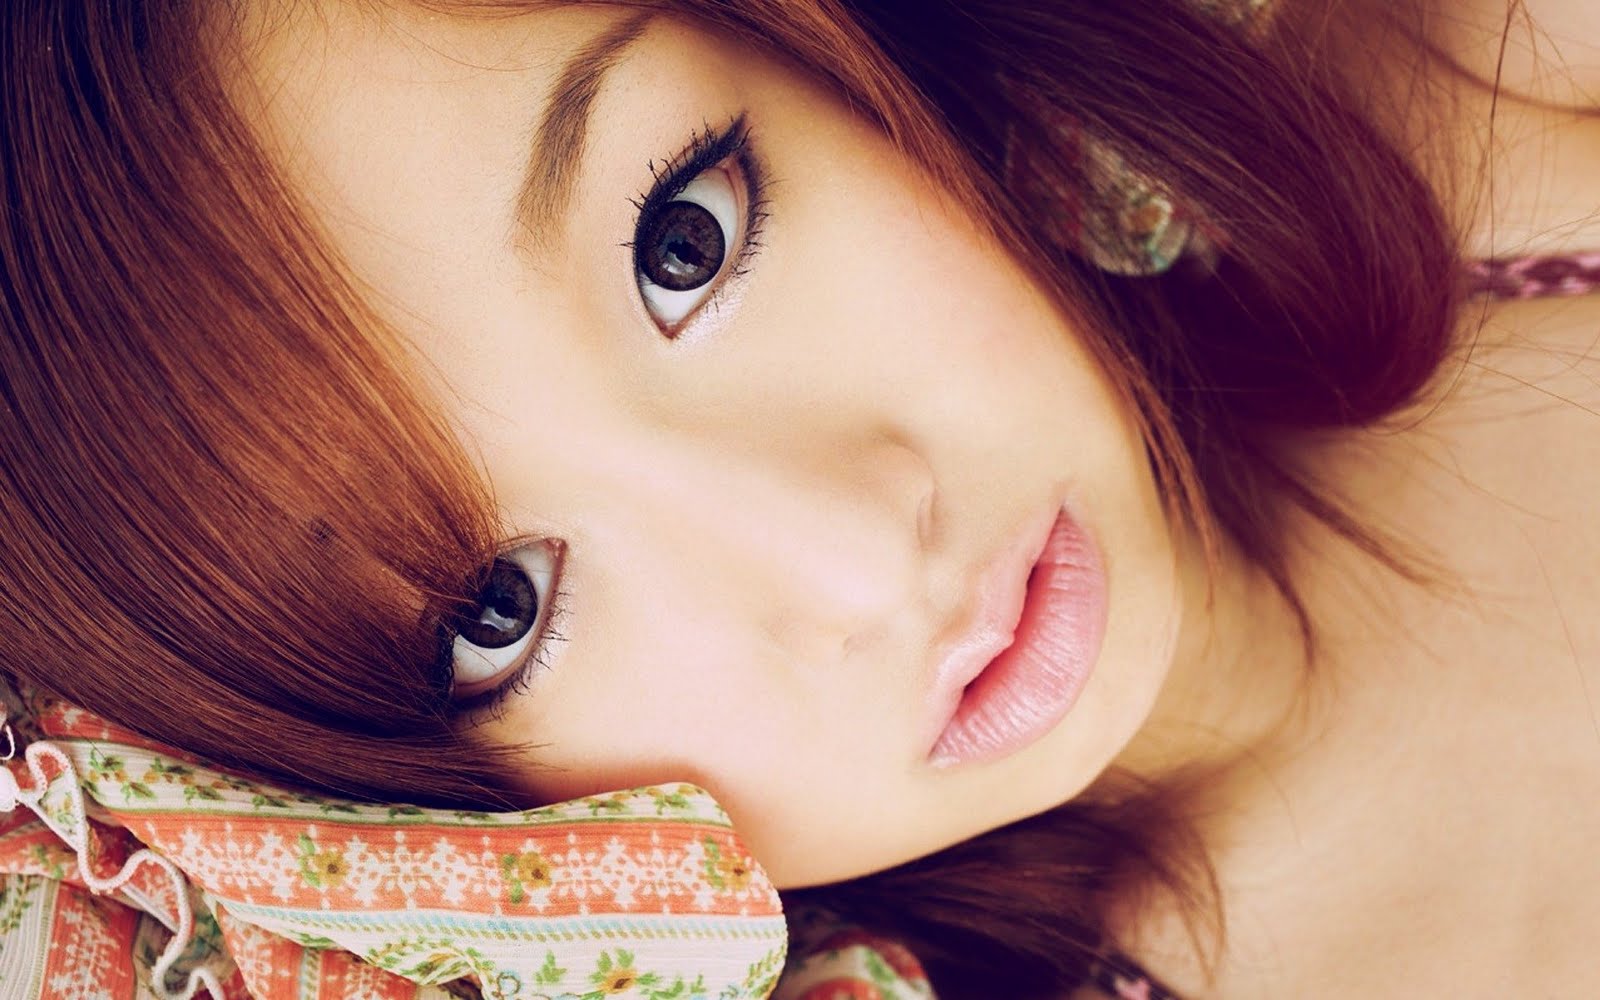
Gender: women